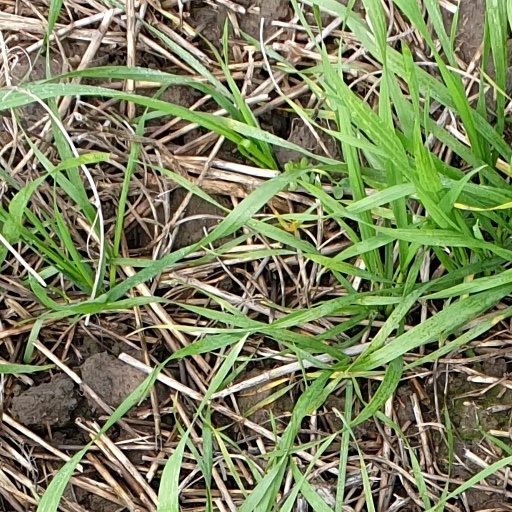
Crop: wheat